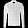
Label: Coat